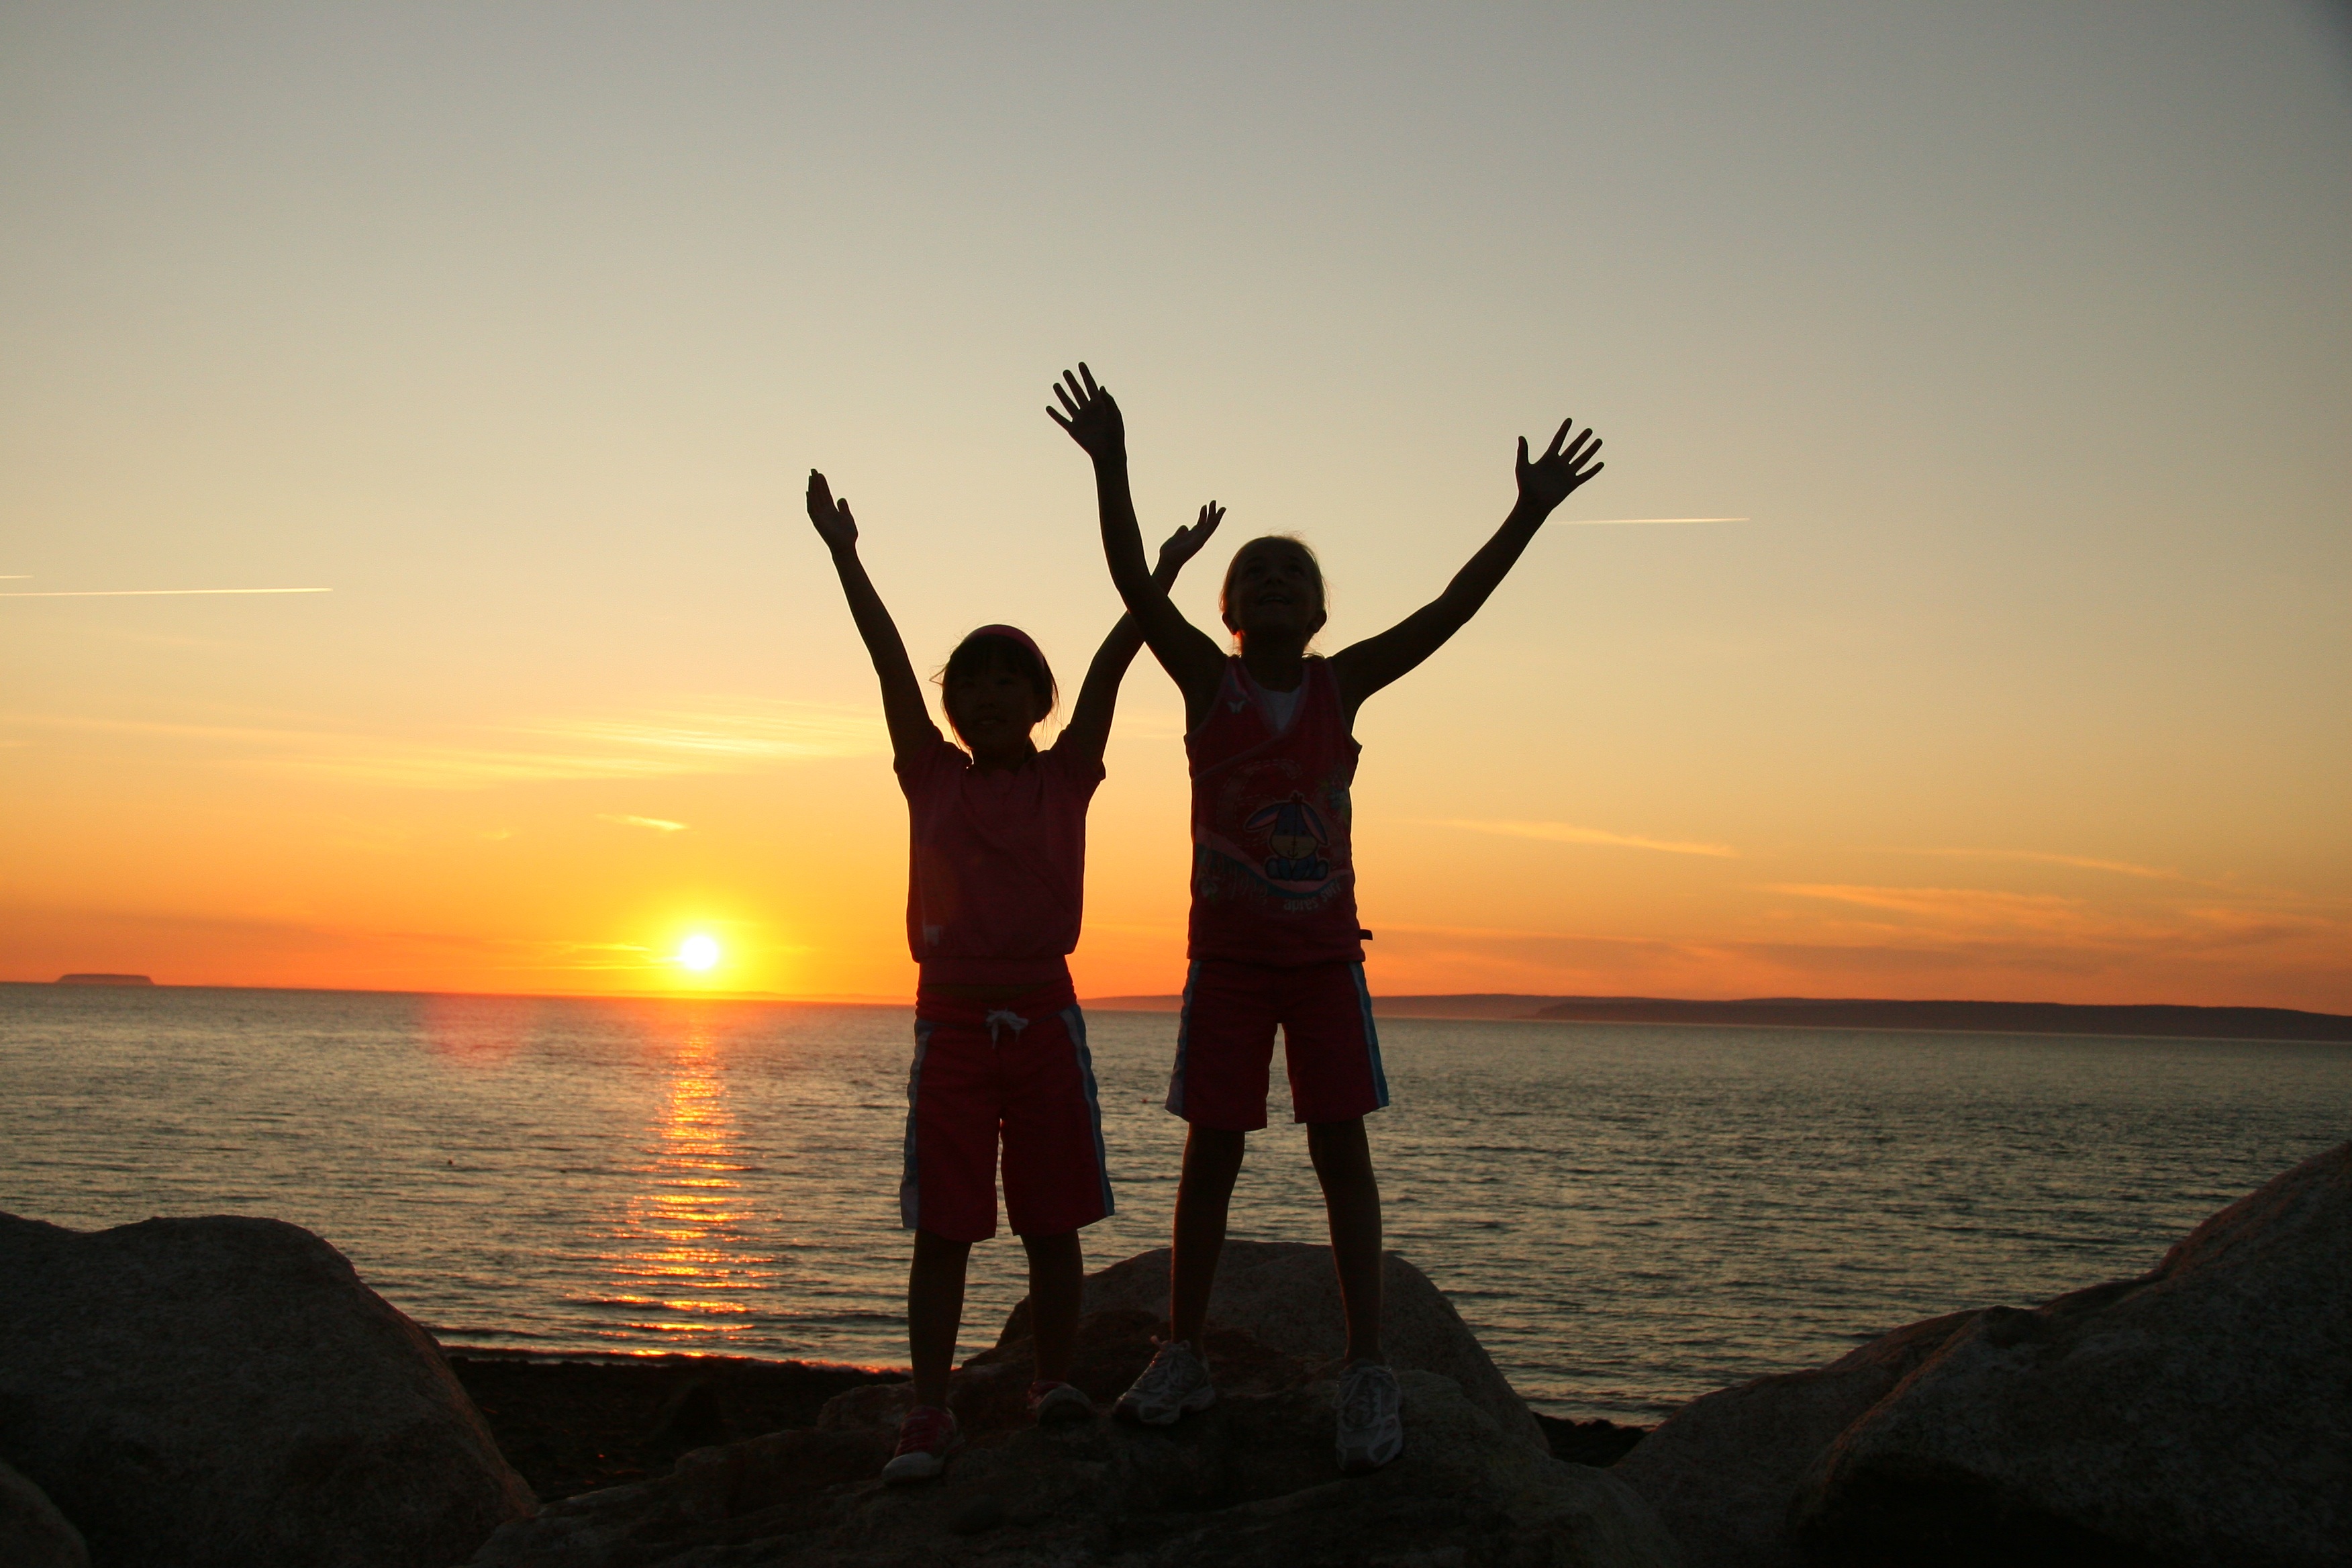
beach, landscape, sea, coast, nature, ocean, horizon, silhouette, person, people, sky, sun, woman, sunrise, sunset, play, sunlight, morning, kid, dawn, summer, vacation, dusk, female, evening, young, natural, holiday, child, freedom, together, lifestyle, leisure, healthy, childhood, life, activity, cheerful, outdoors, family, girls, children, dream, fun, happy, happiness, little, inspiration, jesus, joy, joyful, active, god, success, praise